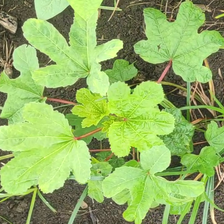
Weed species: Little_Mallow(Malva parviflora)